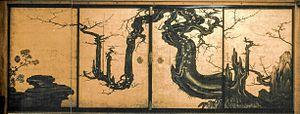
Kanō Sansetsu, est un peintre japonais aussi connu sous le nom de Kanō Heishiro